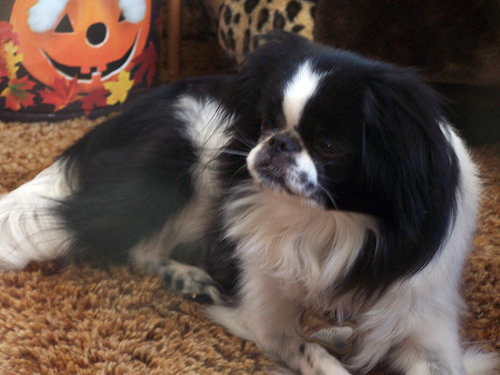
Animal: dog
Breed: japanese_chin